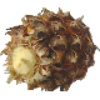
Label: Pineapple Mini 1